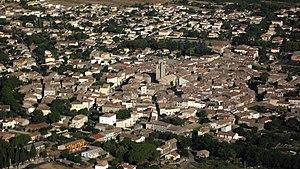
Vue Aérienne de Caux
Caux est une commune française située dans le département de l'Hérault, en région Occitanie.